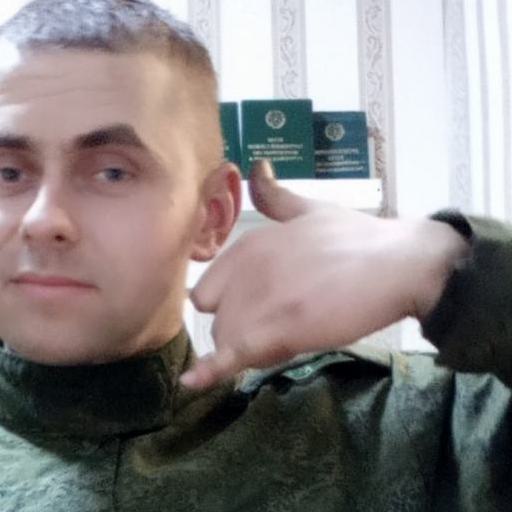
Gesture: call